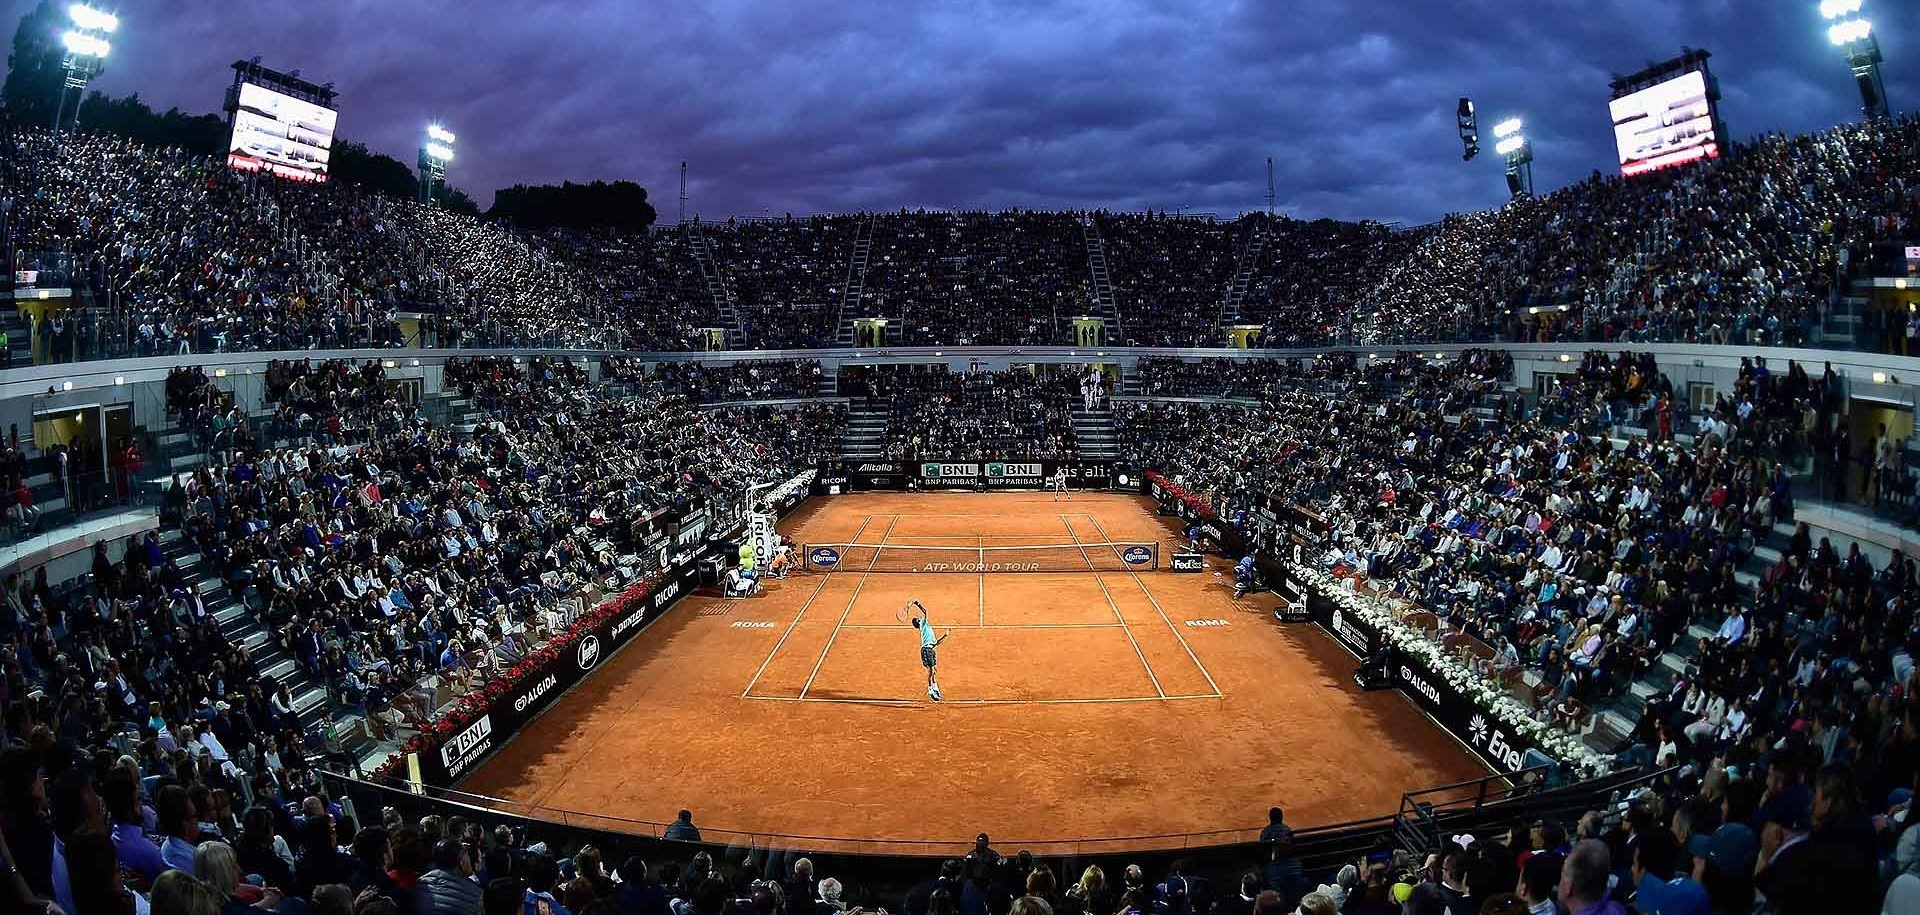
structure, crowd, audience, stadium, baseball field, arena, tennis, court, clay, baseball park, geographical feature, sport venue, soccer specific stadium, music venue, basketball moves